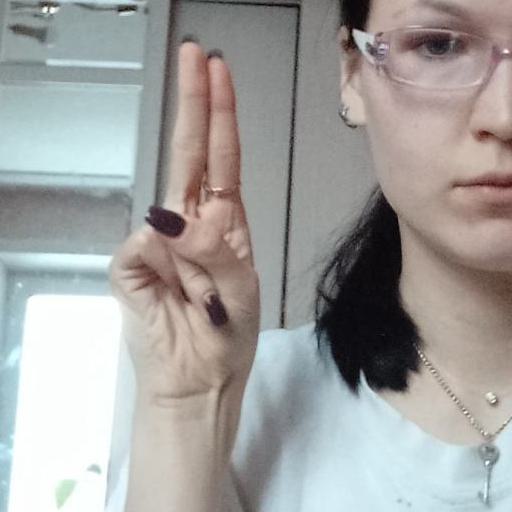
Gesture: two_up